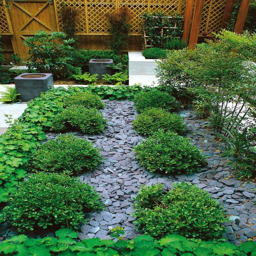
never seen mulch like this before .